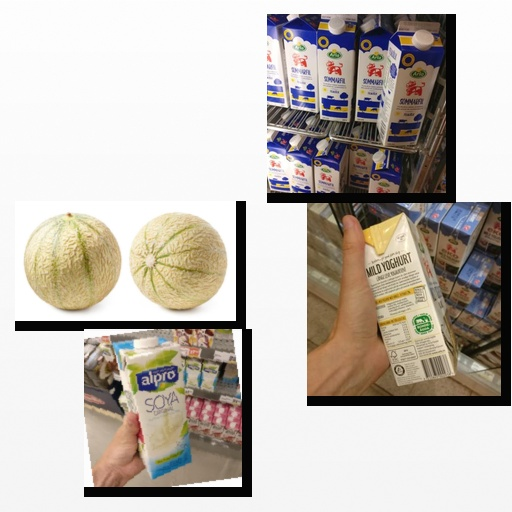
Food items: sour_milk, cantaloupe, soy_milk, vanilla_yogurt